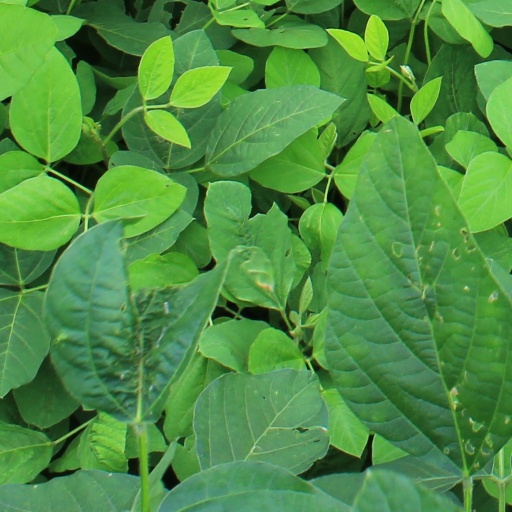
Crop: soybean